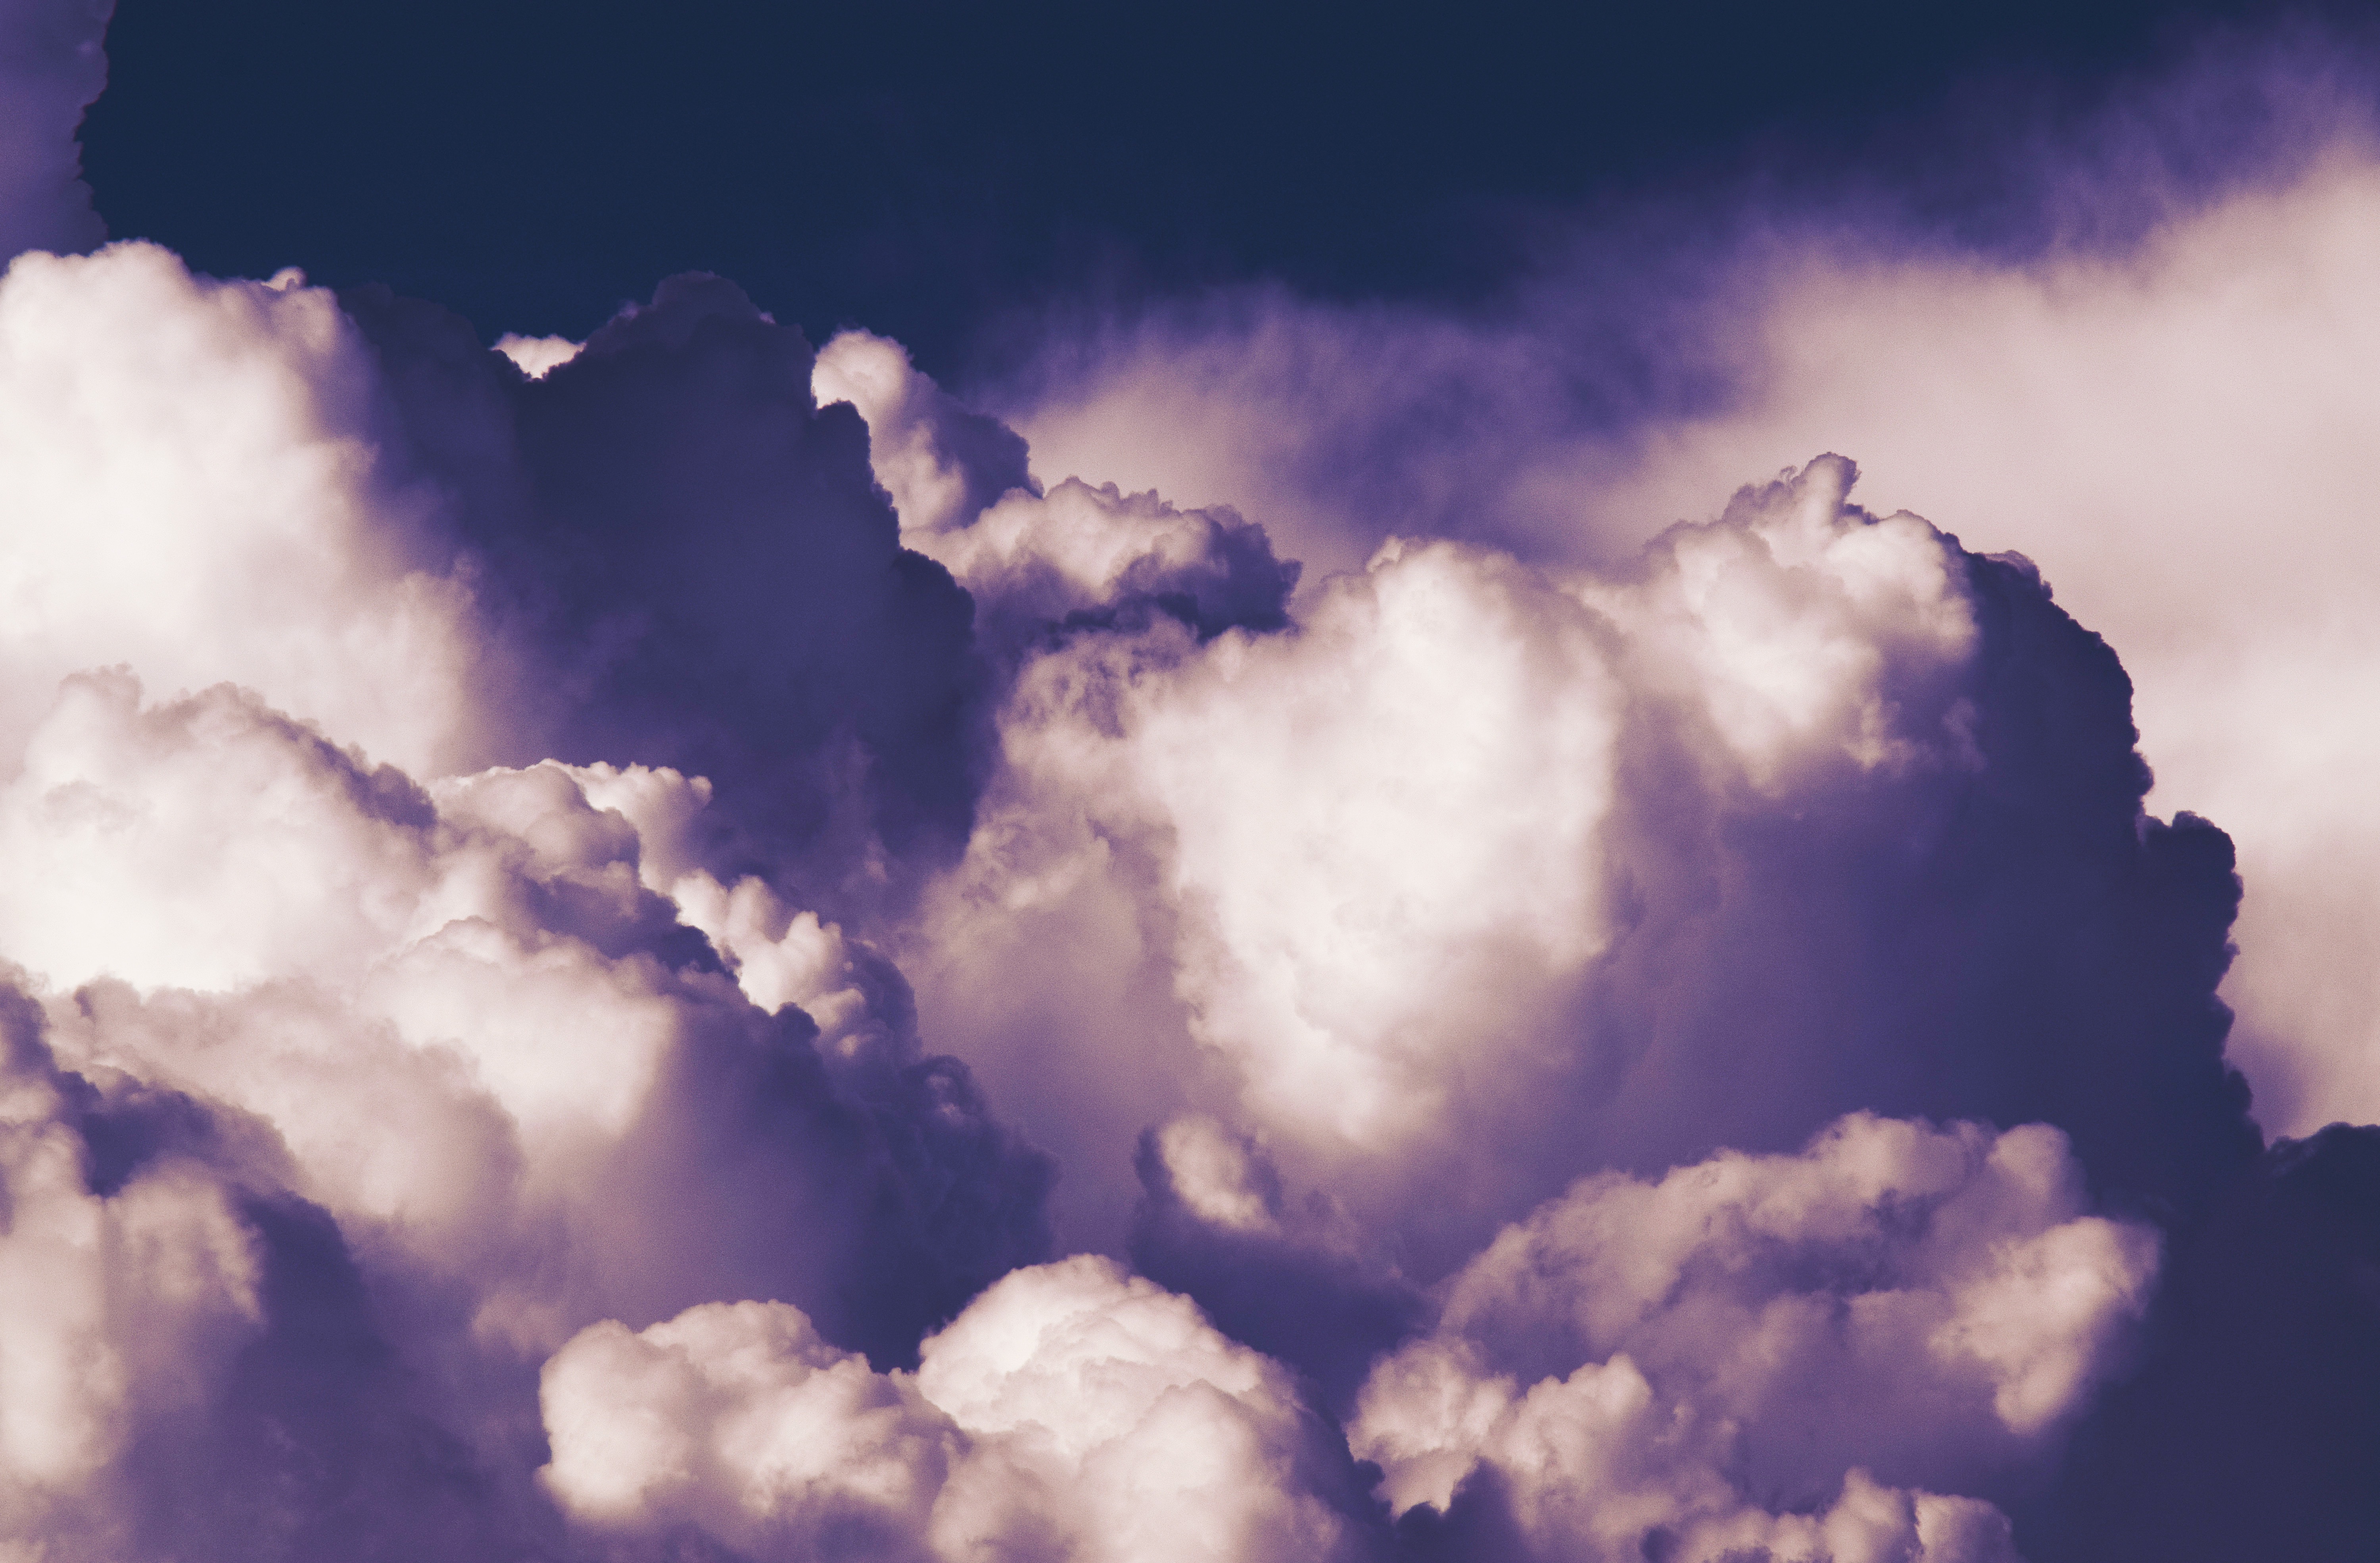
cloud, sky, sunlight, atmosphere, cumulus, blue, meteorological phenomenon, atmosphere of earth